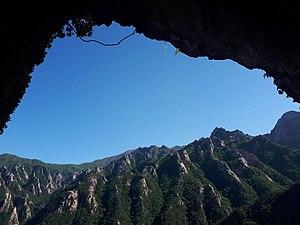
La Grotte de Geumganggul est une grotte située dans le parc national de Seoraksan à Sokcho en Corée du Sud.